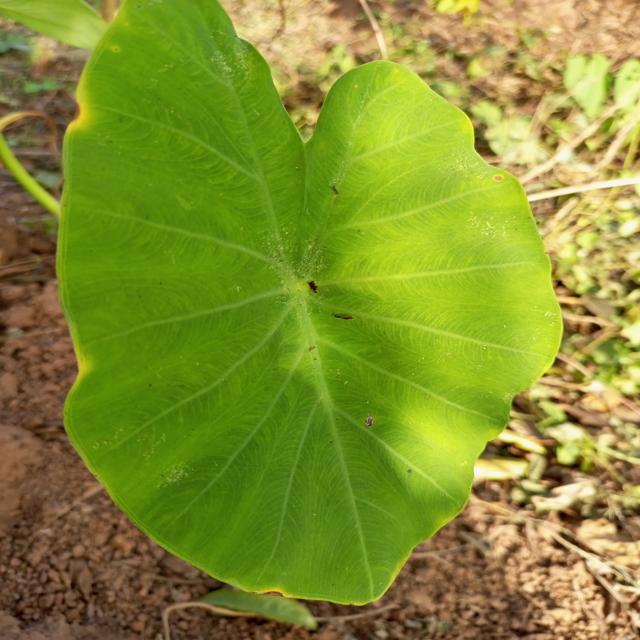
Label: Early_Blight